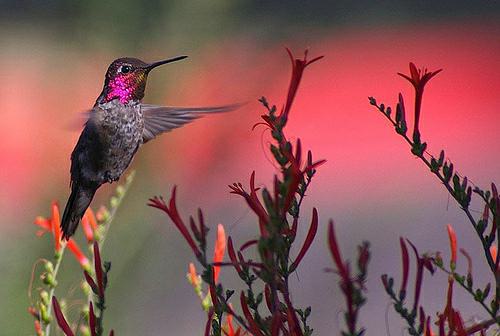
A photo of a anna hummingbird